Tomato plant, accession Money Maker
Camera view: horizontal (90 deg, fisheye); turntable rotation: 90 degrees
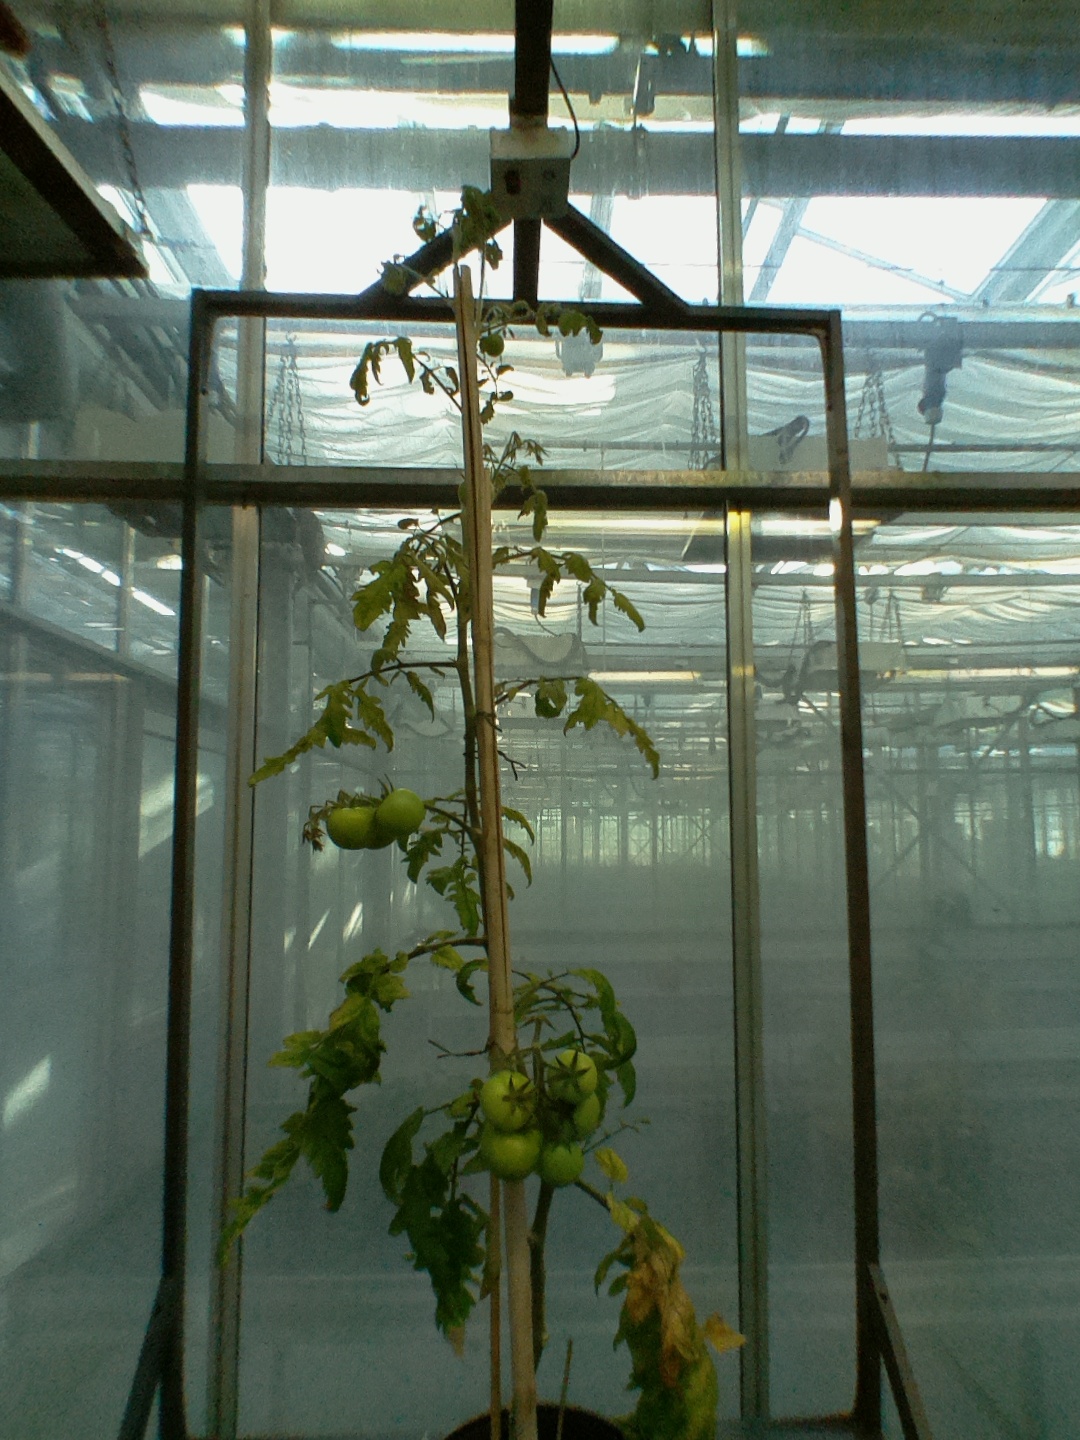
BBCH growth stage 79: 90% -100% of final fruit size